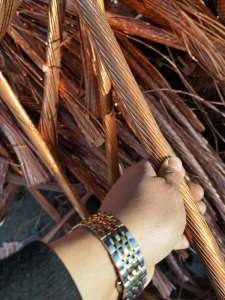
Label: trash